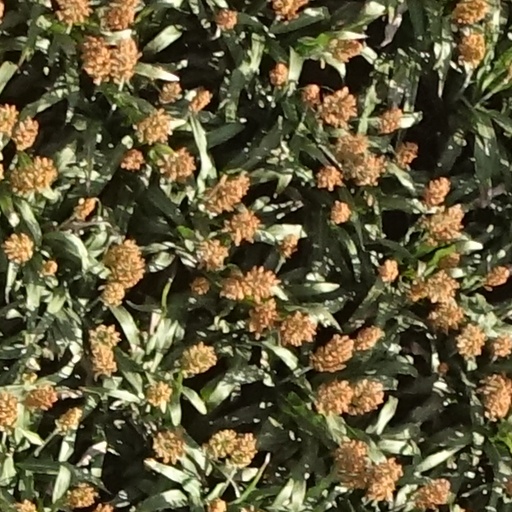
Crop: sorghum